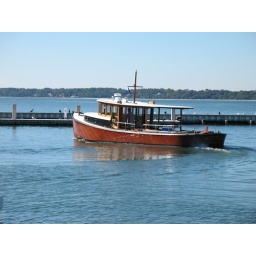
Old wooden boat called the Mystique in the harbour